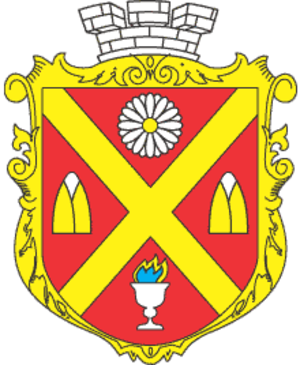
Androuchivka ou Androuchevka est une ville de l'oblast de Jytomyr, en Ukraine, et le centre administratif du raïon d'Androuchivka. Sa population s'élevait à 8 701 habitants en 2017.